Görlitzer Park

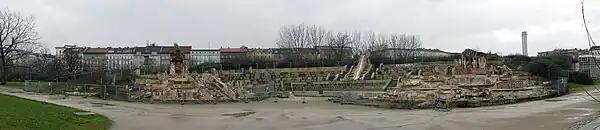
Panorama of the crumbled Pamukkale fountain, winter 2008

The Pamukkale fountain, created by the sculptor Wigand Witting from 1994 to 1997 and completed in 1998, was one of the main design elements in Görlitzer Park. It was inspired by the travertine terraces of Pamukkale, Turkey and became a special place of remembrance for the many citizens of Kreuzberg with Turkish ancestry. Due to a faulty substructure and lack of drainage for the foundations, as well as problems with the Portuguese limestone used, the construction was so badly damaged by its first winter that it had to be closed to visitors for security reasons. For a long time, there was a dispute over the restoration. In October 2000, the artist was sentenced to pay damages in the amount of 1.1 million euros. This sentence was confirmed again in November 2008. In autumn 2009, the crumbled fountain construction was removed along with the sculptures that were still intact at the time. The demolition was not without controversy, and led to demonstrations. Unknown activists poured large amounts of red paint down the terraced landscape as a sign of the bleeding out of a significant work of art for the integration and diversity of Berlin's cultures.